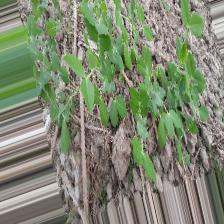
Label: Normal